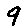
Label: 9